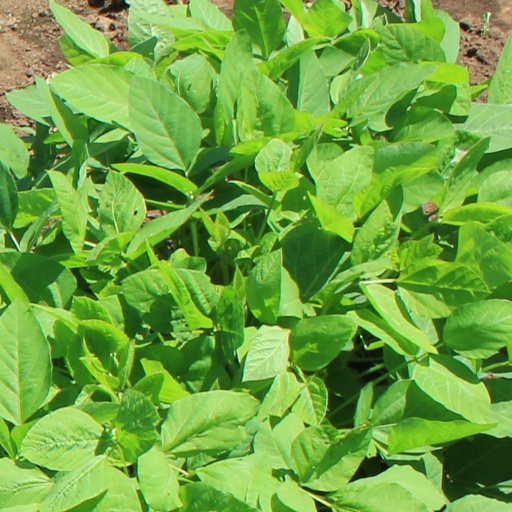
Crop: soybean